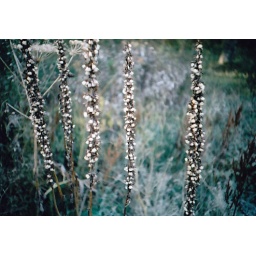
plant in mountain